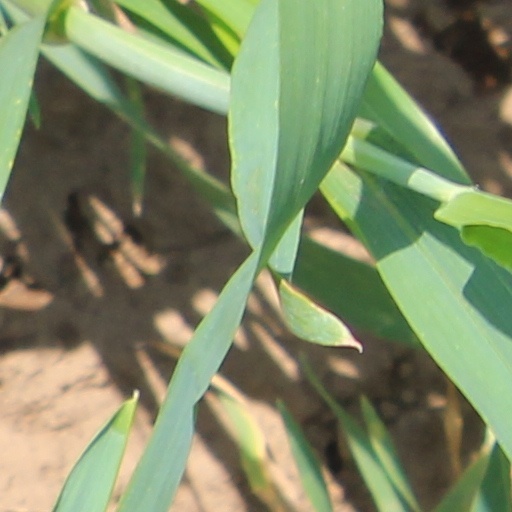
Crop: wheat